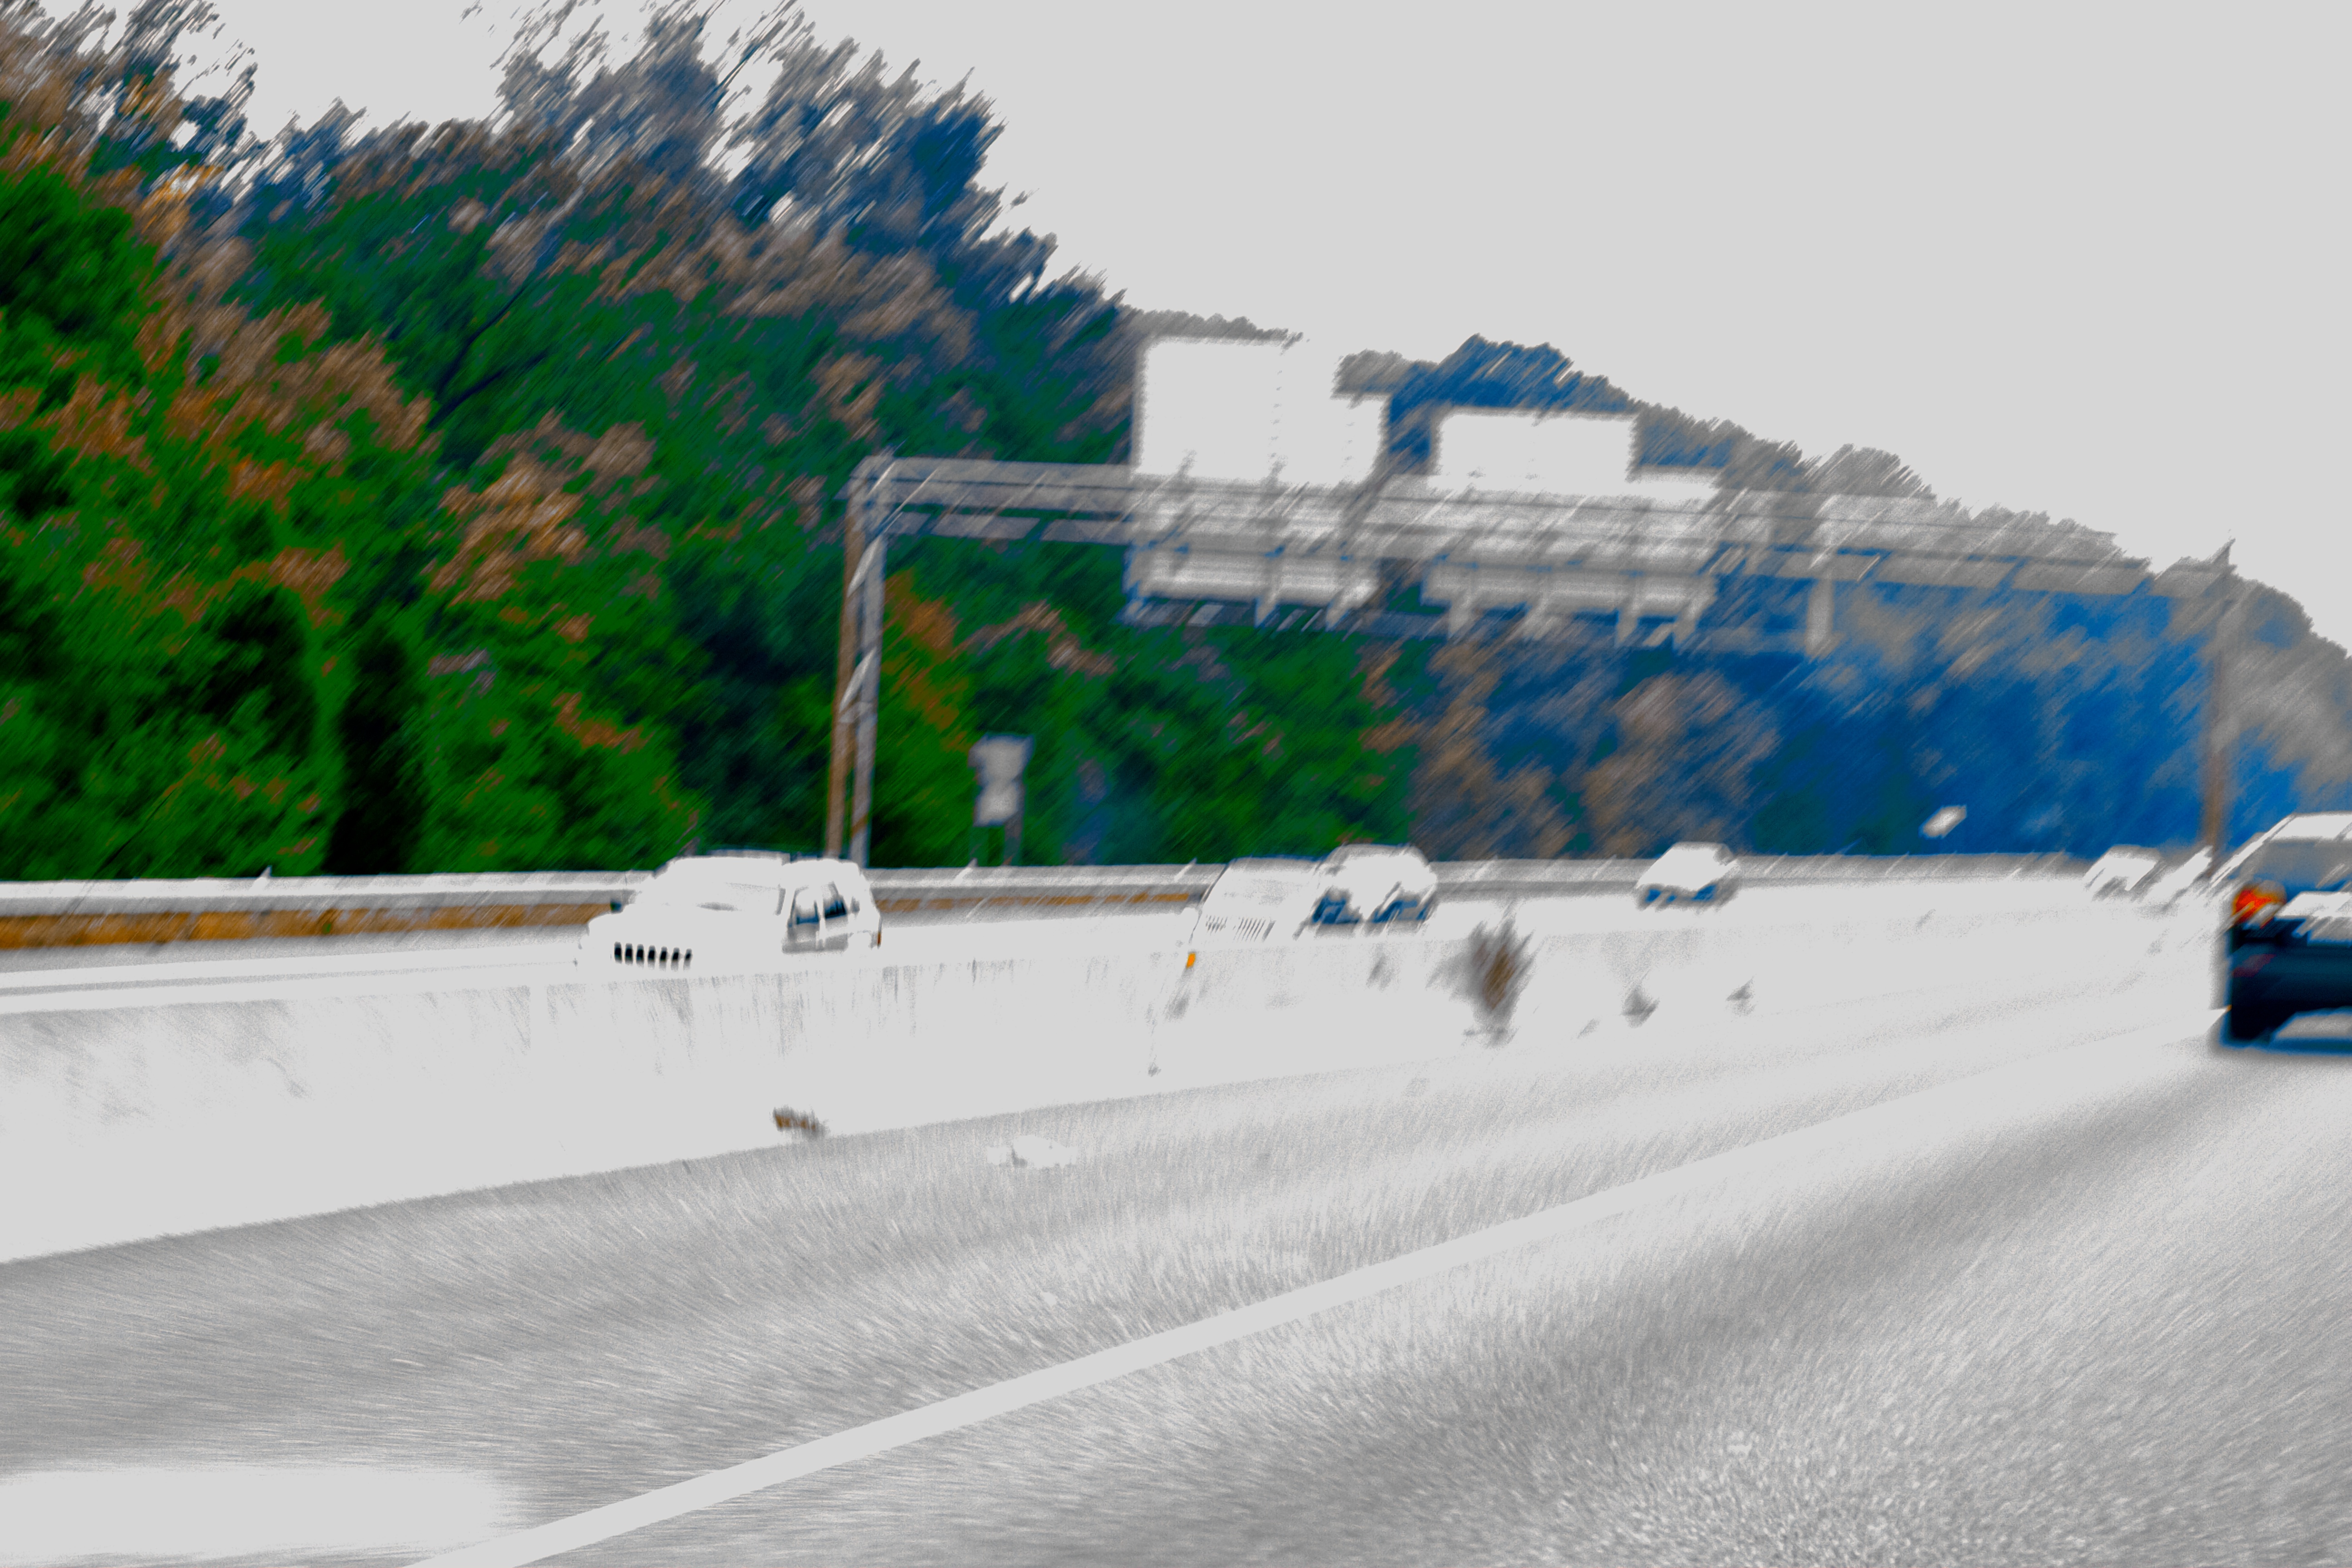
snow, winter, highway, transport, vehicle, weather, season, atmosphere of earth